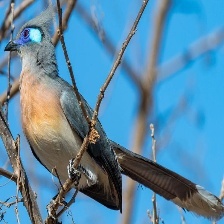
Species: CRESTED COUA
Scientific name: COUA CRISTATA